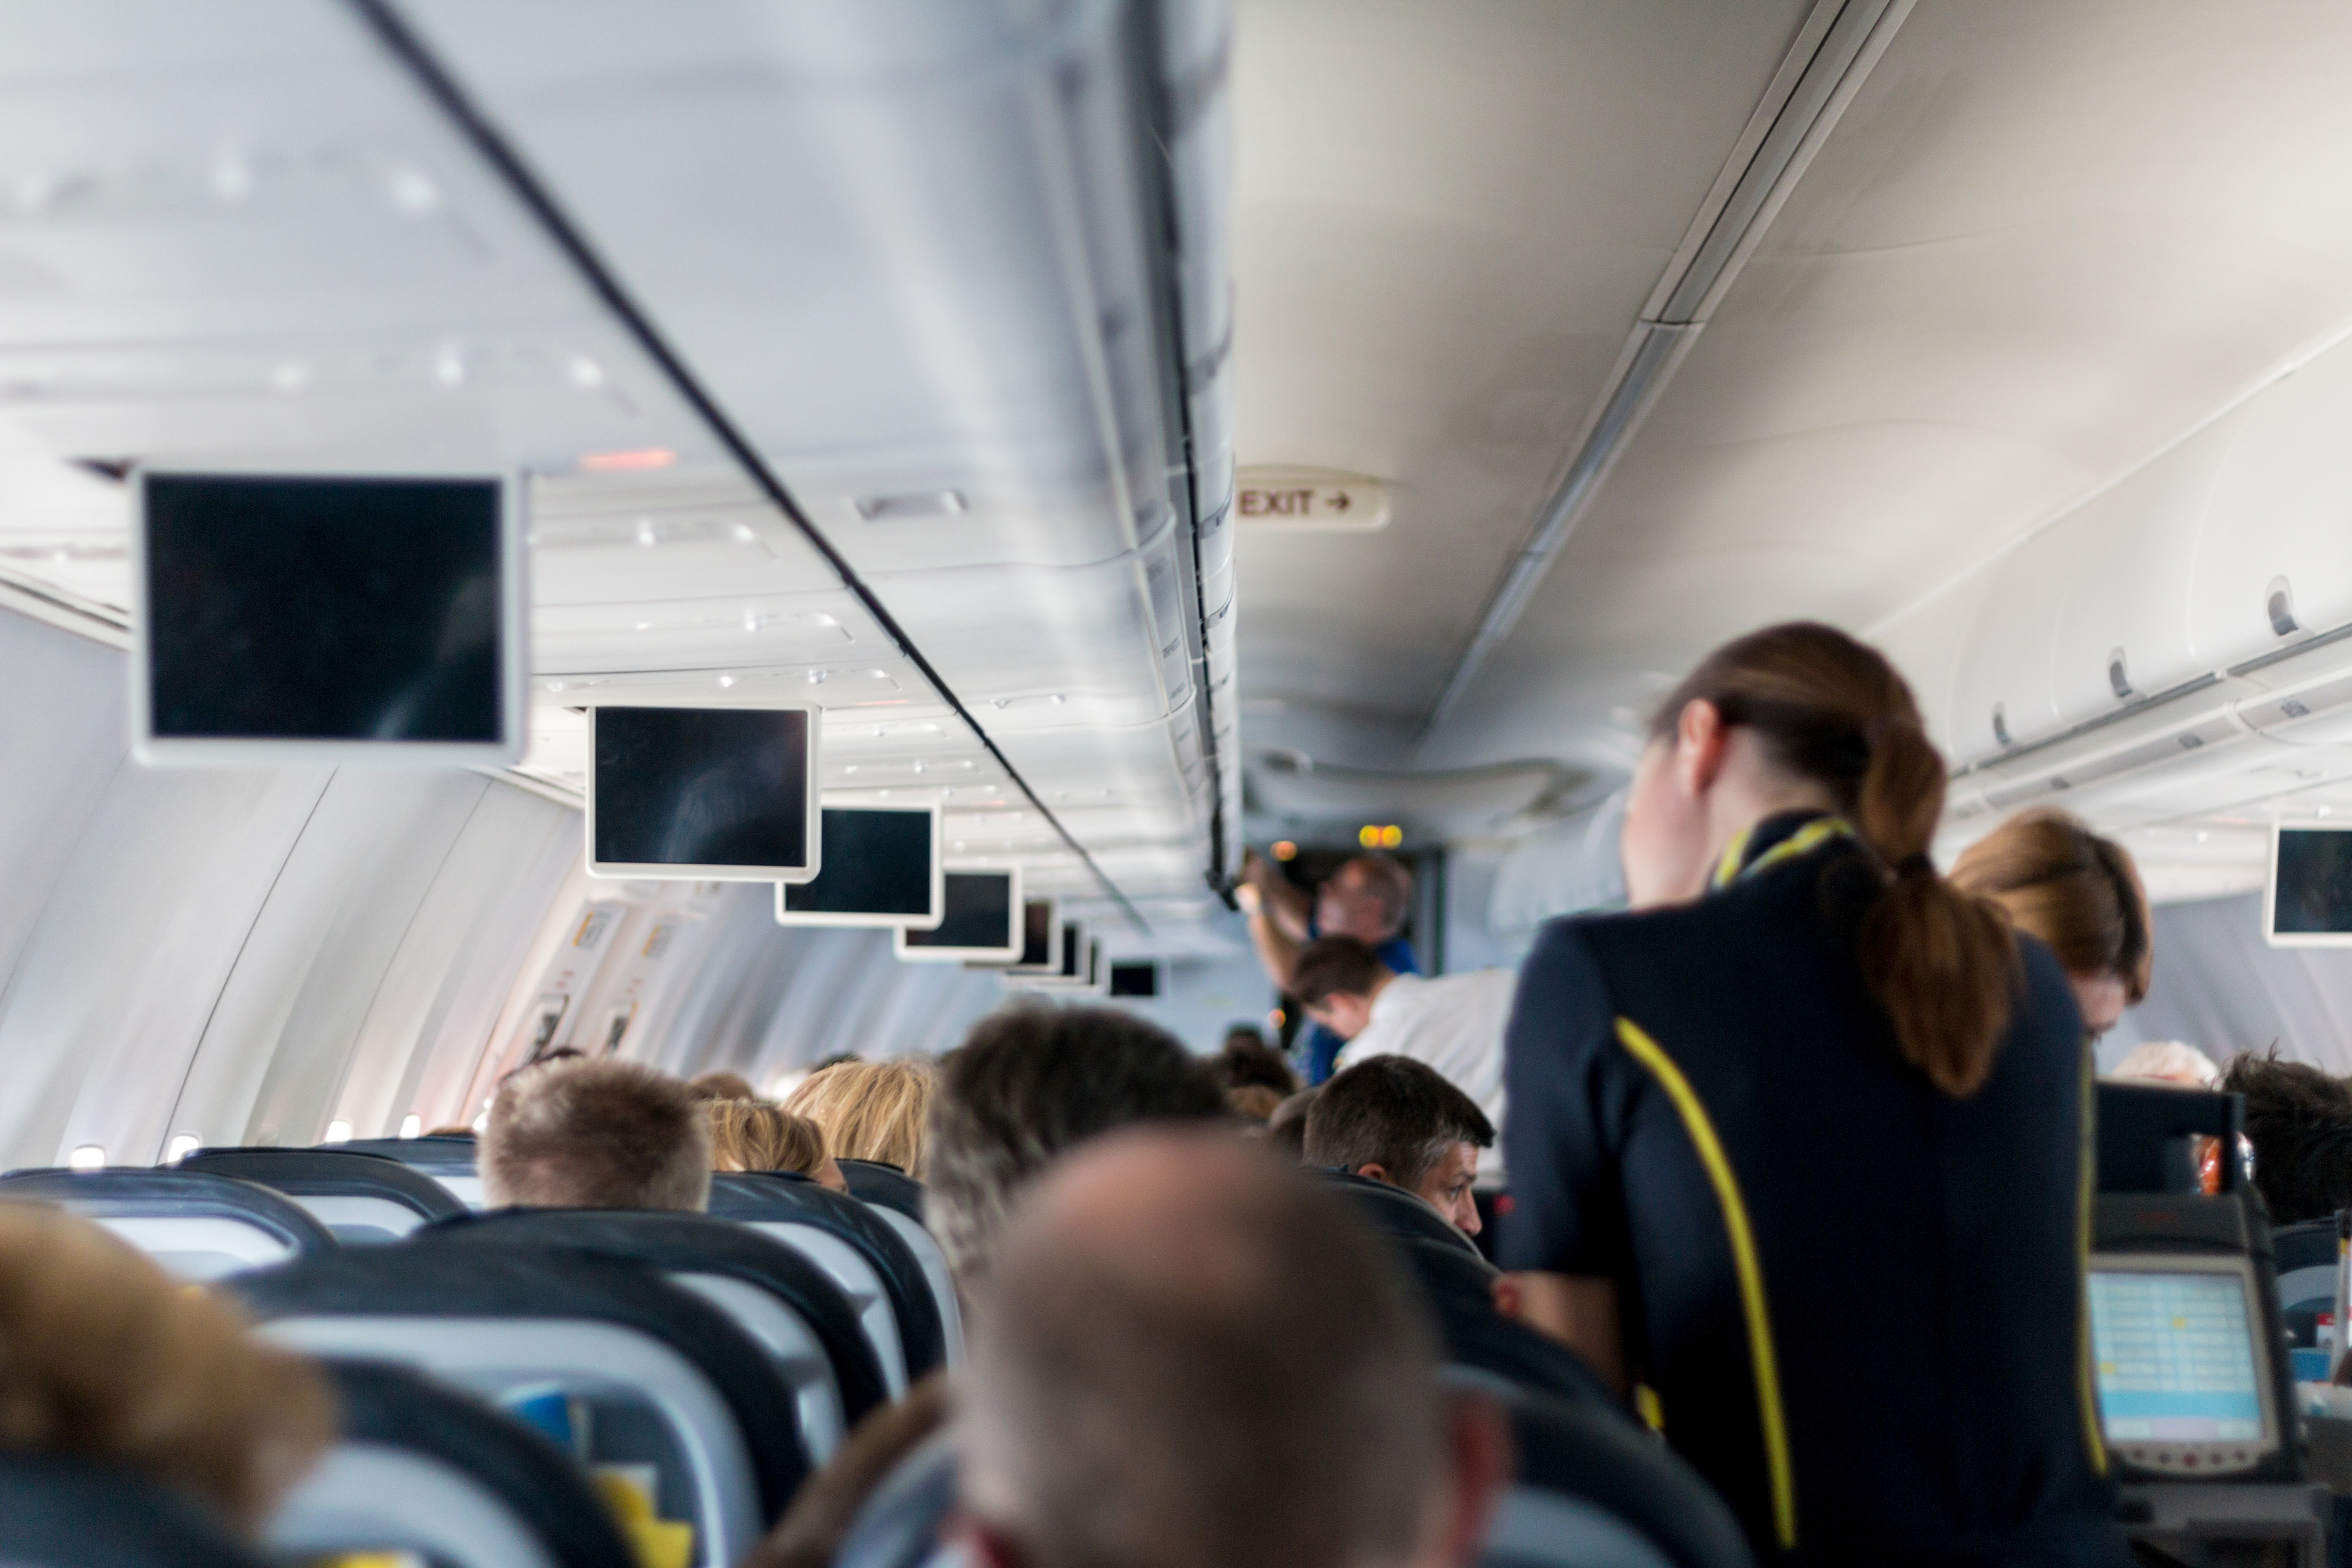
transport, passenger, crowd, room, vacation, air travel, tourism, vehicle, leisure